Waterfront (St Helier)

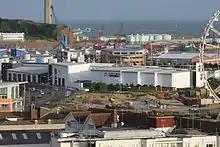
The Waterfront Centre in 2008

The Waterfront (Jèrriais: Quartchi du Hâvre, French: Quartier du Havre) is a district of St Helier in the island of Jersey. It is built on reclaimed land to the west of the Albert Pier and to the south of the Esplanade, however the definition is ambiguous and can be extended to cover older parts of the town